Mohammad Gulab Mangal

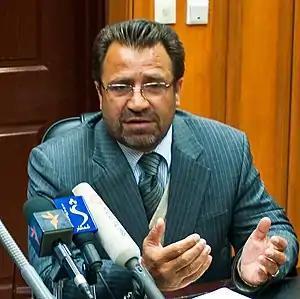
Mohammad Gulab Mangal

Mohammad Gulab Mangal (born March 4, 1957) is an Afghan politician. Since October 2016, he has been serving as the senior adviser minister of borders and tribal affairs for the president of the Islamic Republic of Afghanistan. He is also actively involved in the tribal conflict resolutions.